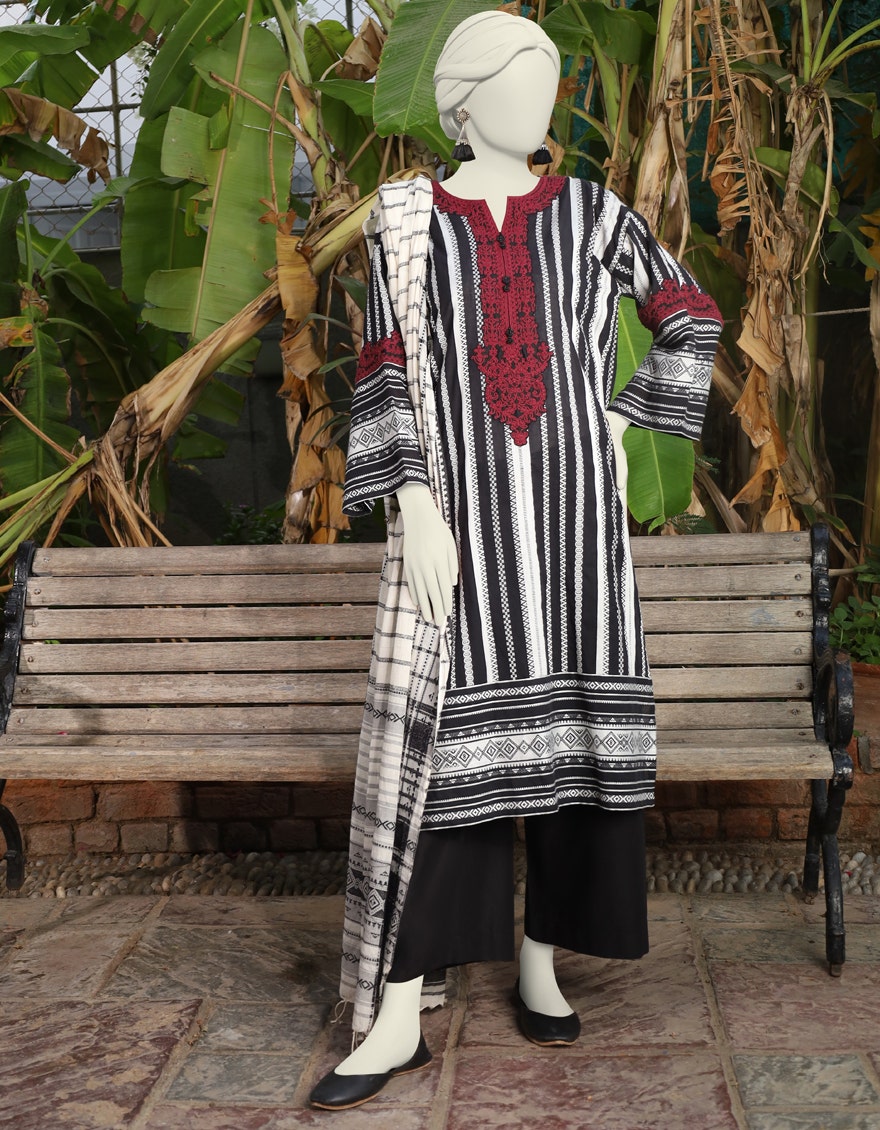
black multi embroidered salwar suit